Steinway D-274

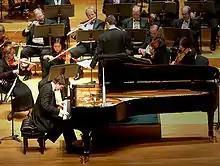
Stephen Beus performs on a D-274 in the 2006 Gina Bachauer International Piano Competition

Steinway manufactures the 'D' in two factories, one in New York and one in Hamburg, Germany. Outwardly, New York and Hamburg 'D's differ most noticeably in finish, with the former displaying traditional satin lacquer and the latter high-gloss polyester. Differences in the respective instruments' tone and playing character, however, have led particular pianists to gravitate to the output of one factory or the other; Vladimir Horowitz, for instance, preferred a New York 'D', whereas Marc-Andre Hamelin, Alfred Brendel, Mitsuko Uchida, Burkard Schliessmann, Grigory Sokolov, Arcadi Volodos, Artur Rubinstein and Krystian Zimerman were partial to the Hamburg product. Garrick Ohlsson preferred the brilliance of the Hamburg instrument in his youth, but the warmth of the New York 'D' as he matured. Sergei Rachmaninoff bought three 'D's, all New York products, for his homes in the United States, but he installed a Hamburg 'D' in his Swiss villa. The difference between the New York and Hamburg Steinway pianos is less noticeable today. Pianist and Steinway Artist Emanuel Ax says that "... the differences have more to do with individual instruments than with where they were made."